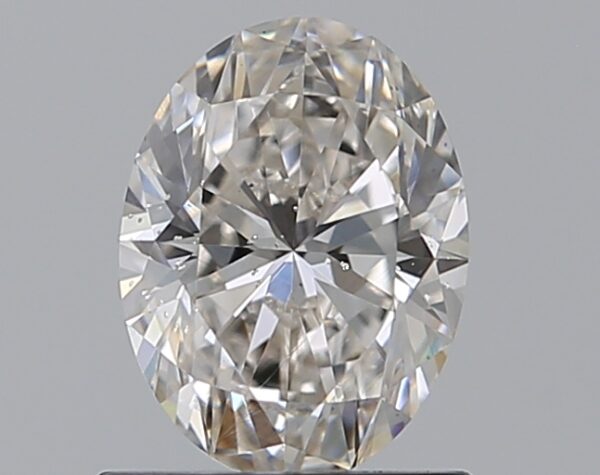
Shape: oval
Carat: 0.72
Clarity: SI1
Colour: I
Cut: EX
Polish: EX
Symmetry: VG
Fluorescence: F
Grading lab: GIA
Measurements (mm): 6.75 x 5.03 x 3.22